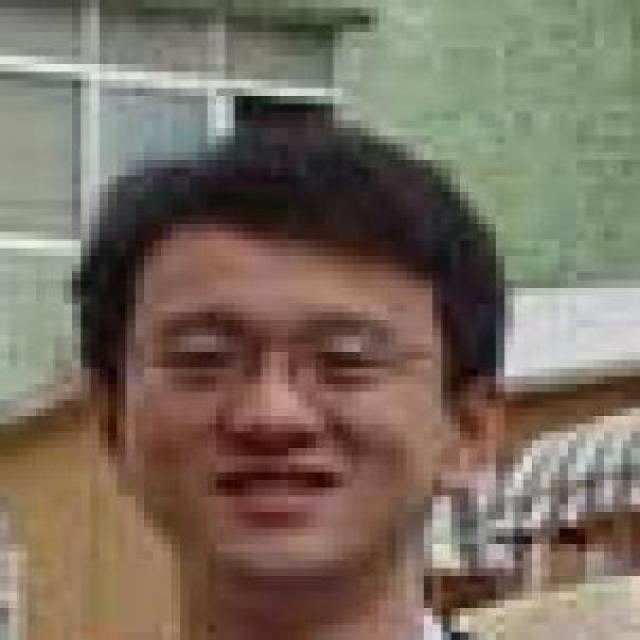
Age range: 21-44